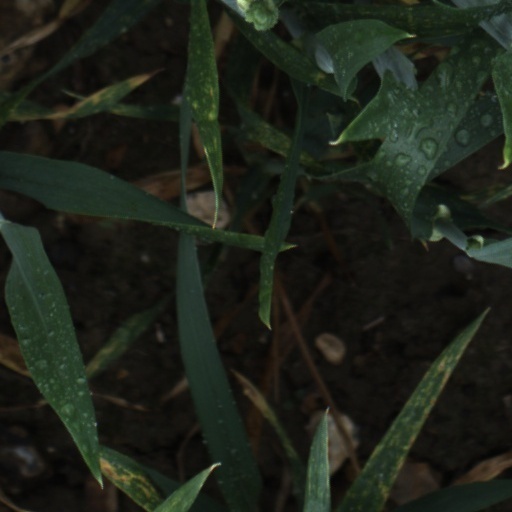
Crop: wheat